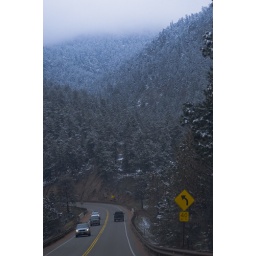
This road in a snowy, foggy forest covered mountain range goes through Roosevelt National Forest.